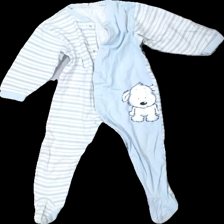
View: front
Type: Pajamas
Category: Children
Brand: Not in the list
Brand text on label: Baby Club
Colors: White, Blue
Material: 100% Cotton
Pattern: Other
Cut: Regular
Size: 92
Season: All
Damage: Stains
Damage location: middle left
Price range: <50
Recommended usage: Recycle
Description: Patterned pjamas